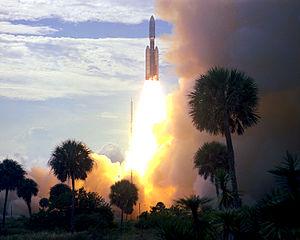
Viking 1 est le nom de la première des deux sondes du programme Viking envoyées en 1975. Il fut le deuxième vaisseau interplanétaire à se poser sur Mars et à réussir sa mission. Viking 1 détenait le record de la plus longue mission martienne avec 6 ans et 116 jours, depuis l'atterrissage, jusqu'à la fin de la mission, avant d'être battu par les robots Spirit et Opportunity.
Juillet
Le programme Viking est un programme spatial de la NASA qui a posé les premiers engins américains sur le sol martien. Dans le cadre de ce programme, deux sondes spatiales identiques, Viking 1 et Viking 2, ont été lancées en 1975 par une fusée Titan équipée d'un dernier étage Centaur à un mois d'intervalle. Chacune de ces missions comprenait un engin destiné à se placer en orbite autour de la planète et un module qui devait se poser sur le sol et mener des investigations en restant fixe. Les objectifs scientifiques étaient de réaliser des images à haute résolution de la surface de la planète, de déterminer la structure et la composition de l'atmosphère et d'identifier éventuellement la présence de la vie sur Mars.